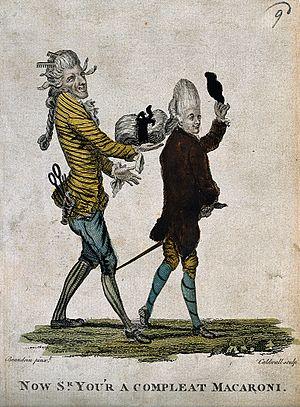
Michel-Vincent Brandoin, né le 2 mars 1733 à Vevey et mort le 26 mai 1790 dans la même ville, est un peintre et caricaturiste suisse.